Dead Trigger

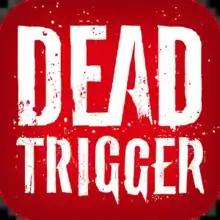
App Store icon

Dead Trigger is a zombie-themed video game developed and published by Madfinger Games. It was released in June 2012 for iOS and Android mobile devices. The game is single-player only.